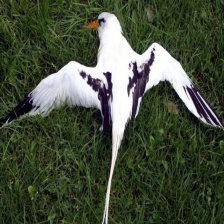
Species: WHITE TAILED TROPIC
Scientific name: PHAETHON LEPTURUS